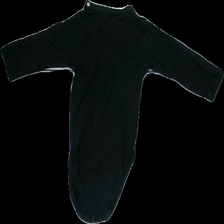
View: back
Type: Top
Category: Children
Brand: Missing
Colors: Black
Material: 100% cotton
Cut: Regular
Season: All
Price range: <50
Recommended usage: Recycle